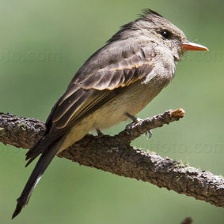
Species: GREATER PEWEE
Scientific name: CONTOPUS PERTINAX